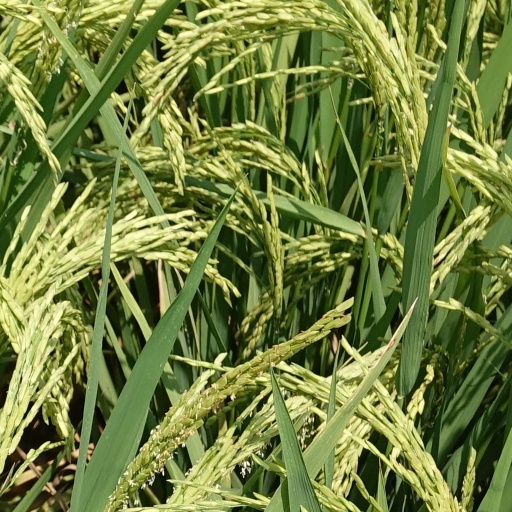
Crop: rice